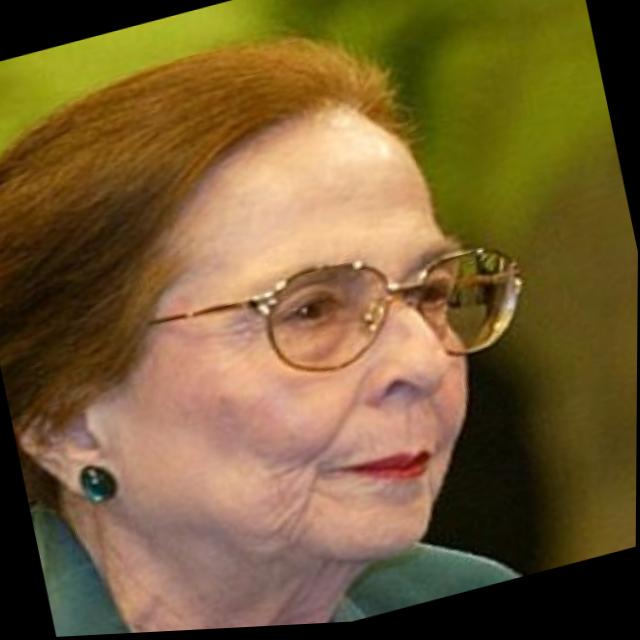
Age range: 65+